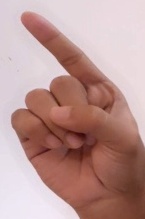
ASL sign: Z